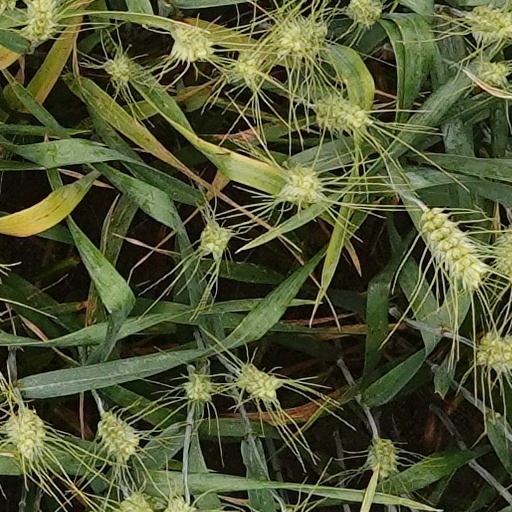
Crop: wheat